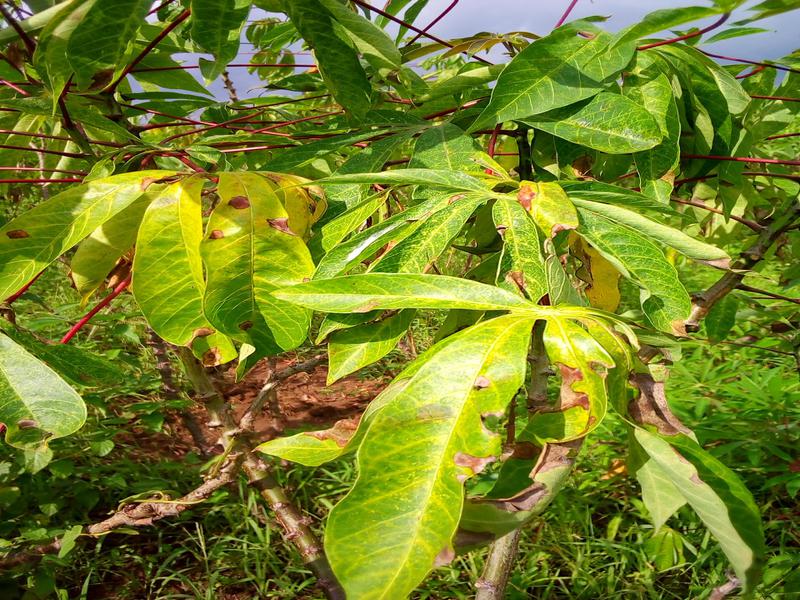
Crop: cassava
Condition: brown_streak_disease